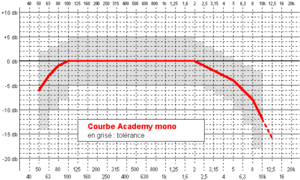
Courbe Academy Ænglisc: Academy Curve
Les courbes de réponse de toute la chaîne de reproduction électroacoustique des salles de projection et des auditoriums sont définies par la norme ISO 2969. La chaîne de reproduction électroacoustique comprend les égalisateurs, les amplificateurs, les haut-parleurs, tout en tenant compte de l'écran perforé et de l'acoustique de la salle.